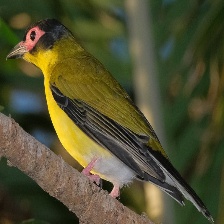
Species: AUSTRALASIAN FIGBIRD
Scientific name: SPHECOTHERES VIEILLOTI